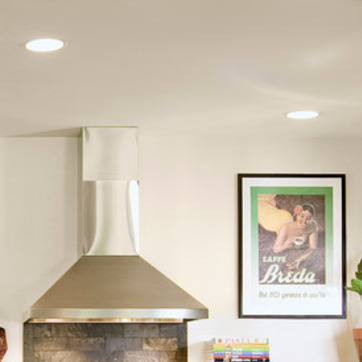
Material: painted